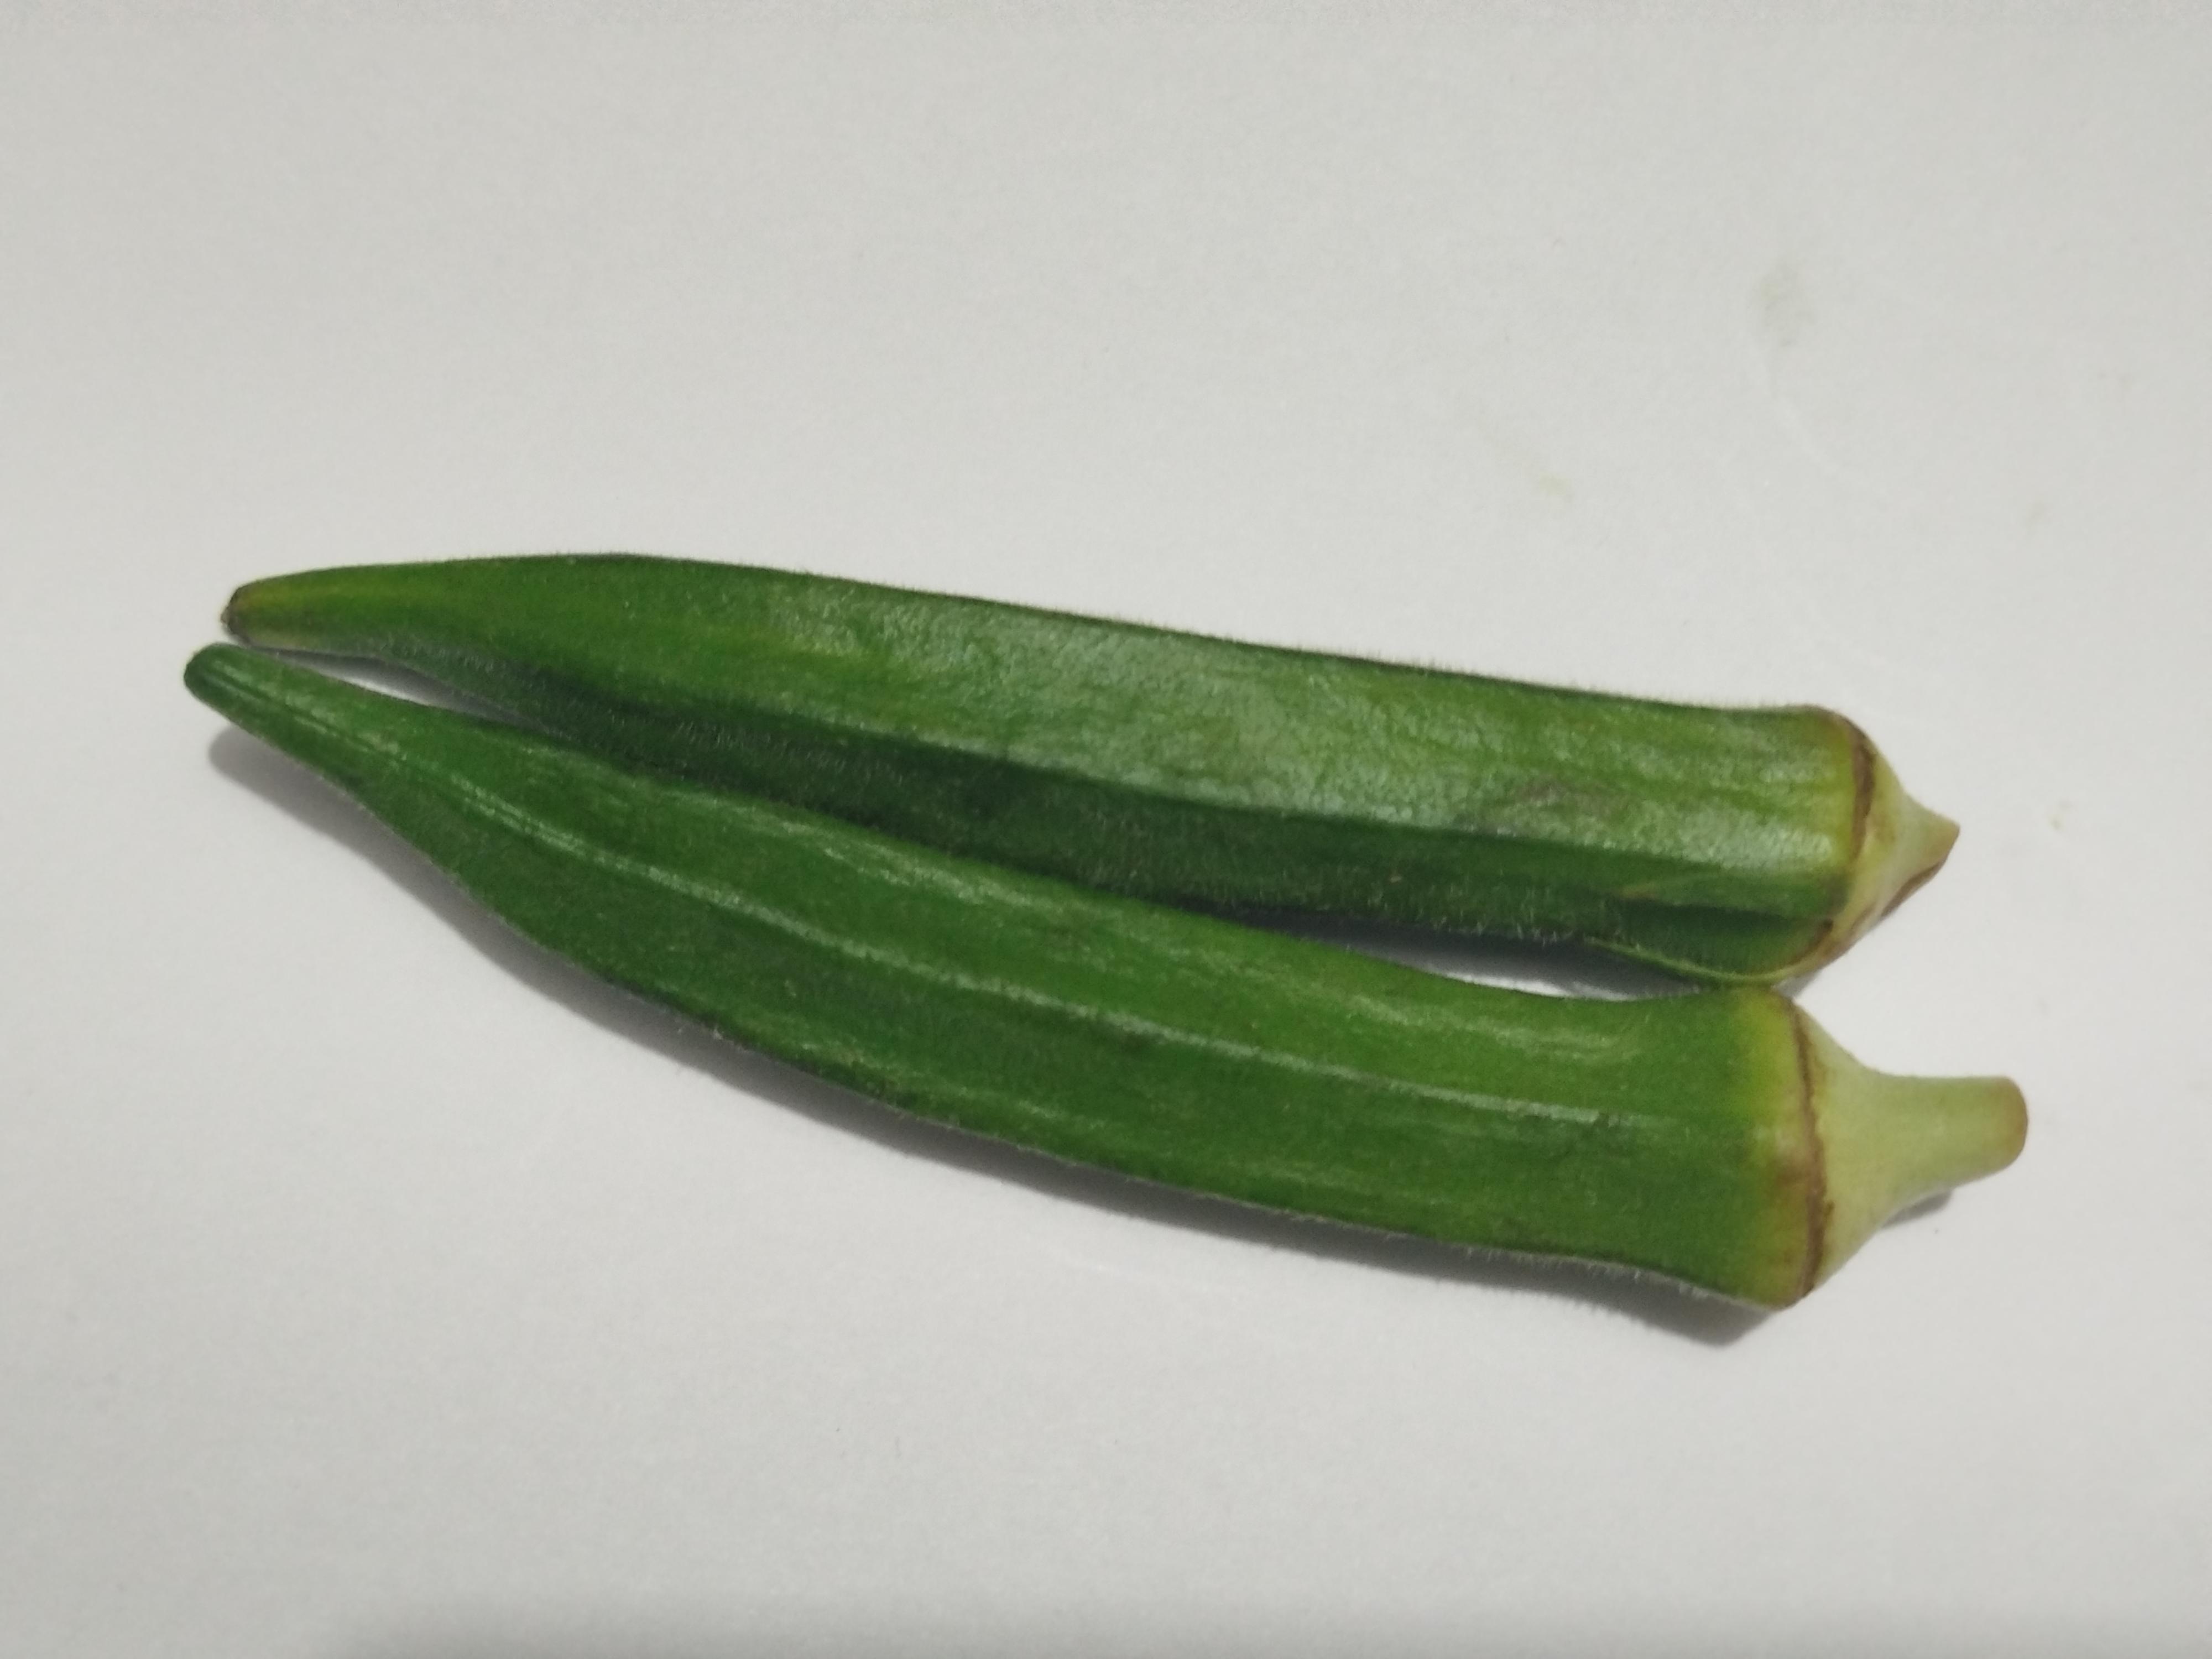
Label: Ladies finger